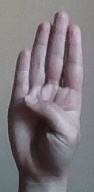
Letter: kaaf